Auto Union

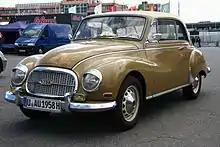
Auto Union 1000

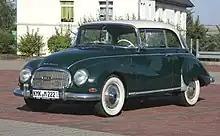
1960 Auto Union 1000S Coupe

The reformed company Auto Union GmbH was launched on 3 September 1949. The Ingolstadt facility had been run purely as a spare parts operation since 1945, but eventually the directors found the funding to restart production – initially in a converted granary building in the town. With West Germany still in the early stages of rebuilding its economy after the war, the demand for cheap transport meant that only the DKW brand would survive into the postwar era. The luxury focused Audi and Horch brands were placed into dormancy, while Wanderer had been the property of its original parent firm. Auto Union therefore continued DKW's tradition of producing affordable front-wheel drive vehicles with two-stroke engines. This included production of the small but sturdy DKW RT 125 W motorcycle and a delivery van known as DKW Schnellaster. Many employees of the Saxony factories in Zwickau (Audi and Horch factories), Chemnitz (Siegmar plant, former Wanderer) and Zschopau (DKW Motorcycle factory) came to Ingolstadt and restarted the production.